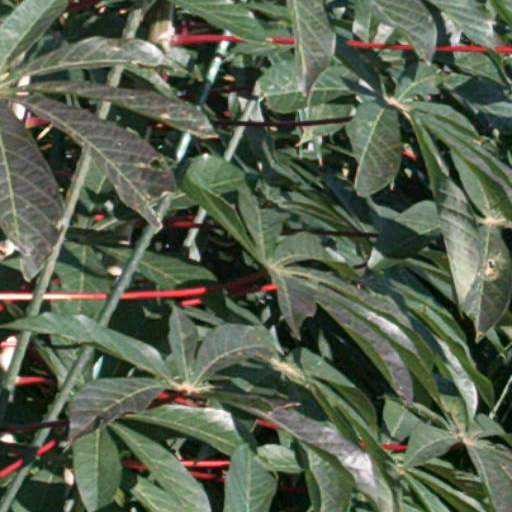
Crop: cassava